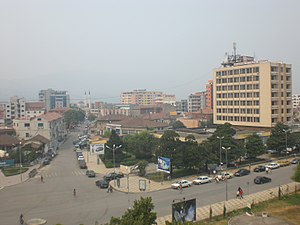
Shkodër / Historie
Centrum i Shkodër
Shkodër er en by i det nordlige Albanien, med et indbyggertal på ca. 95.907. Byen er hovedstad i et distrikt af samme navn, og ligger ved bredden af Shkodër-søen, den største sø på Balkanhalvøen.